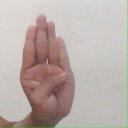
अक्षर: ब